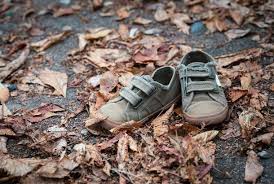
Waste category: shoes